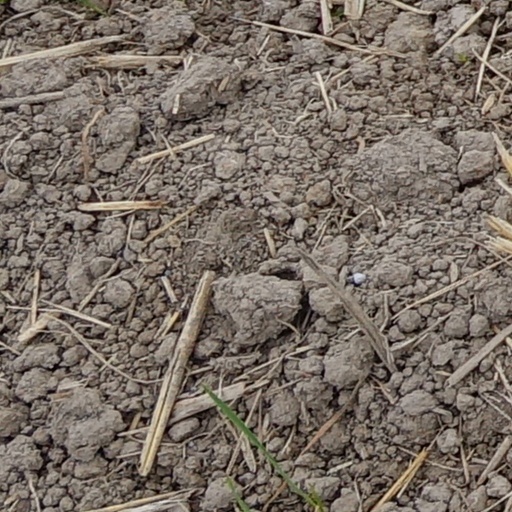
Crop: wheat